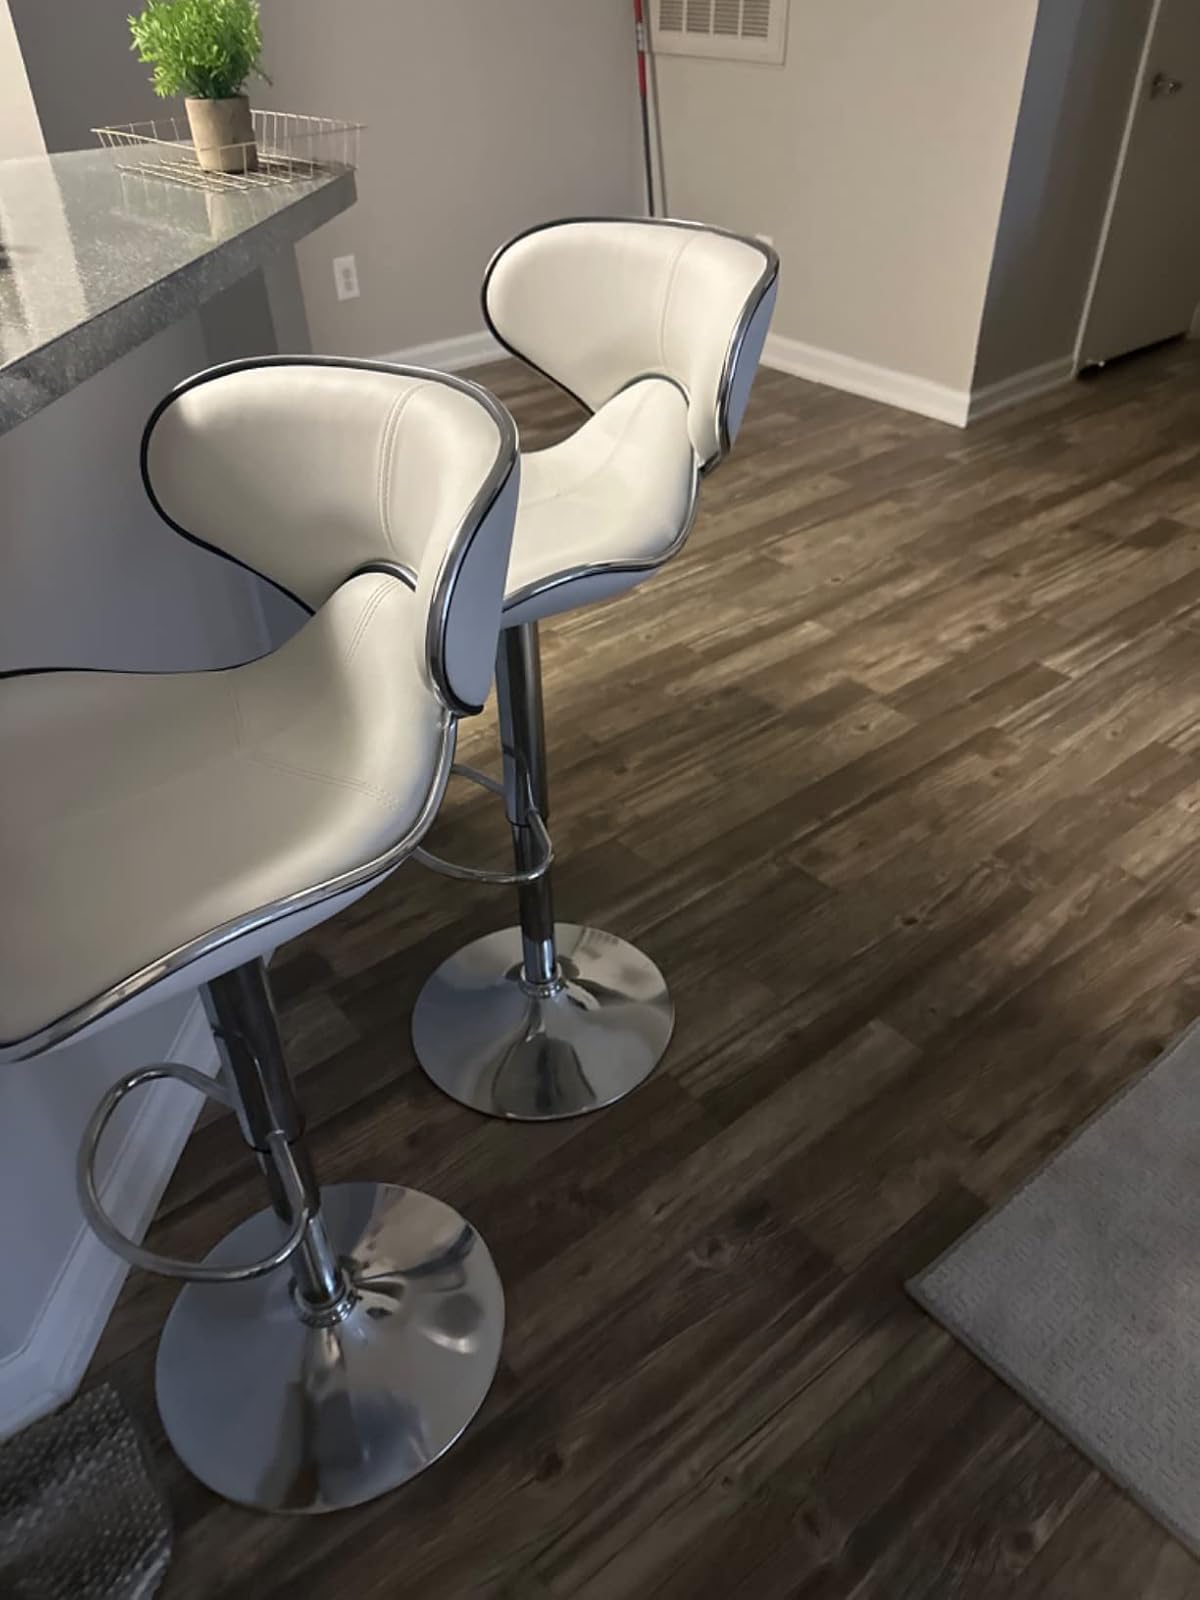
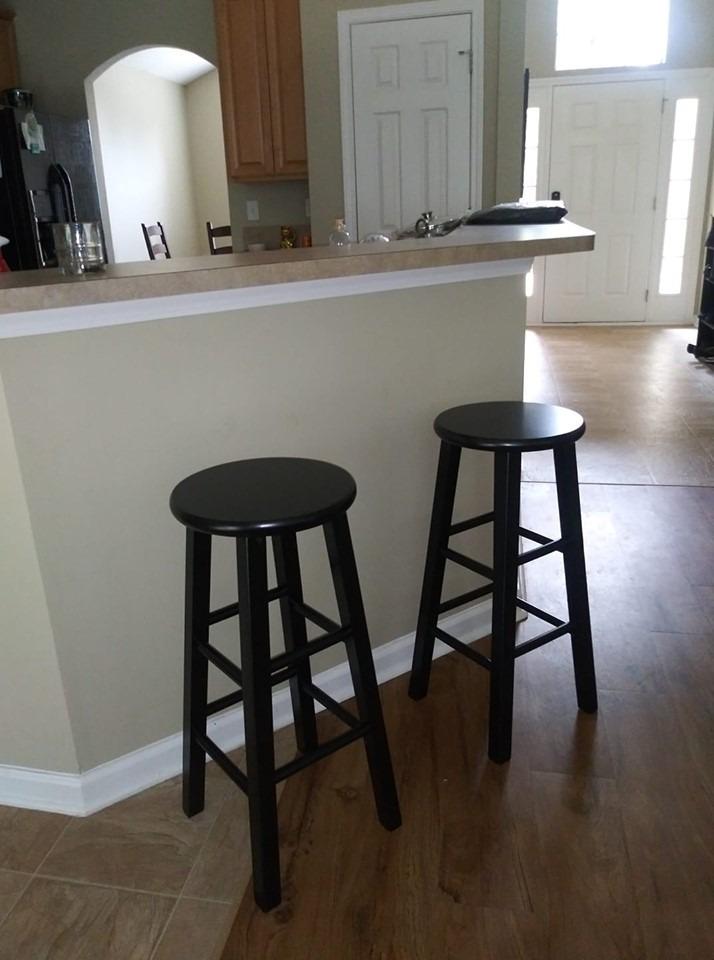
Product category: stool
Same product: no